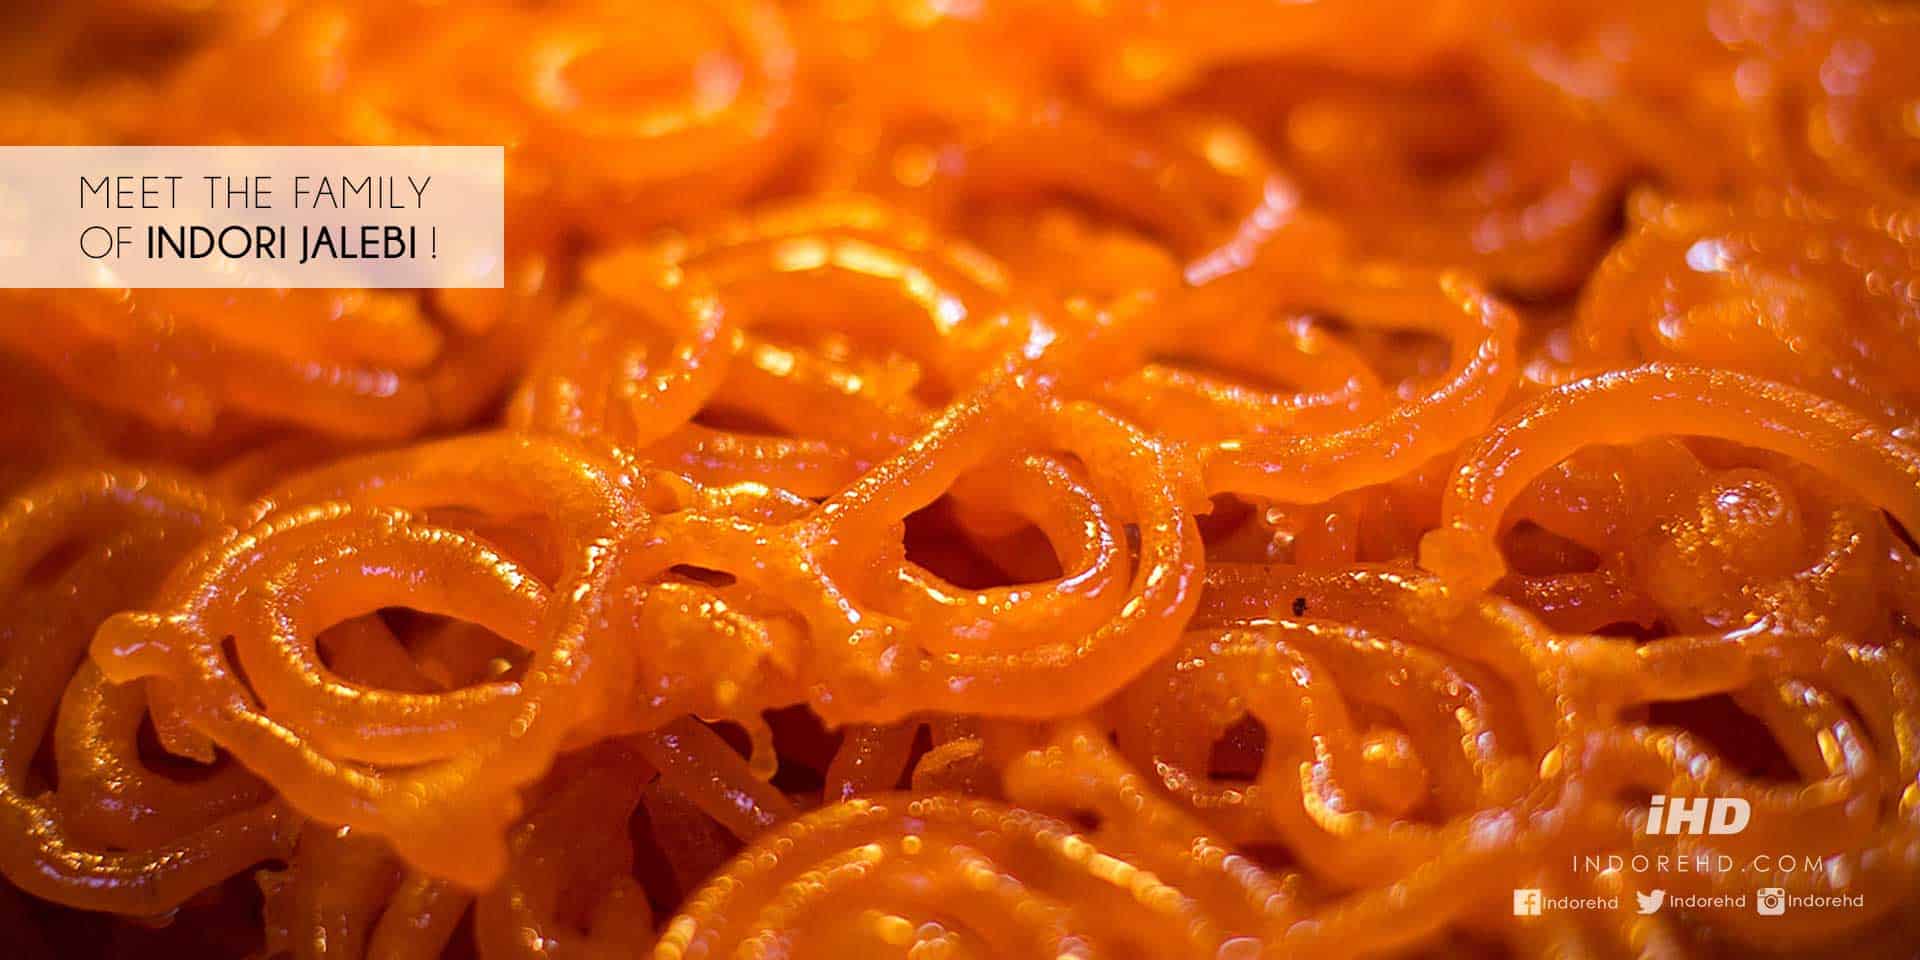
Dish: jalebi